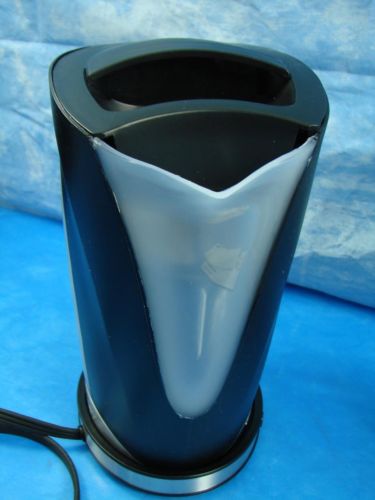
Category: kettle